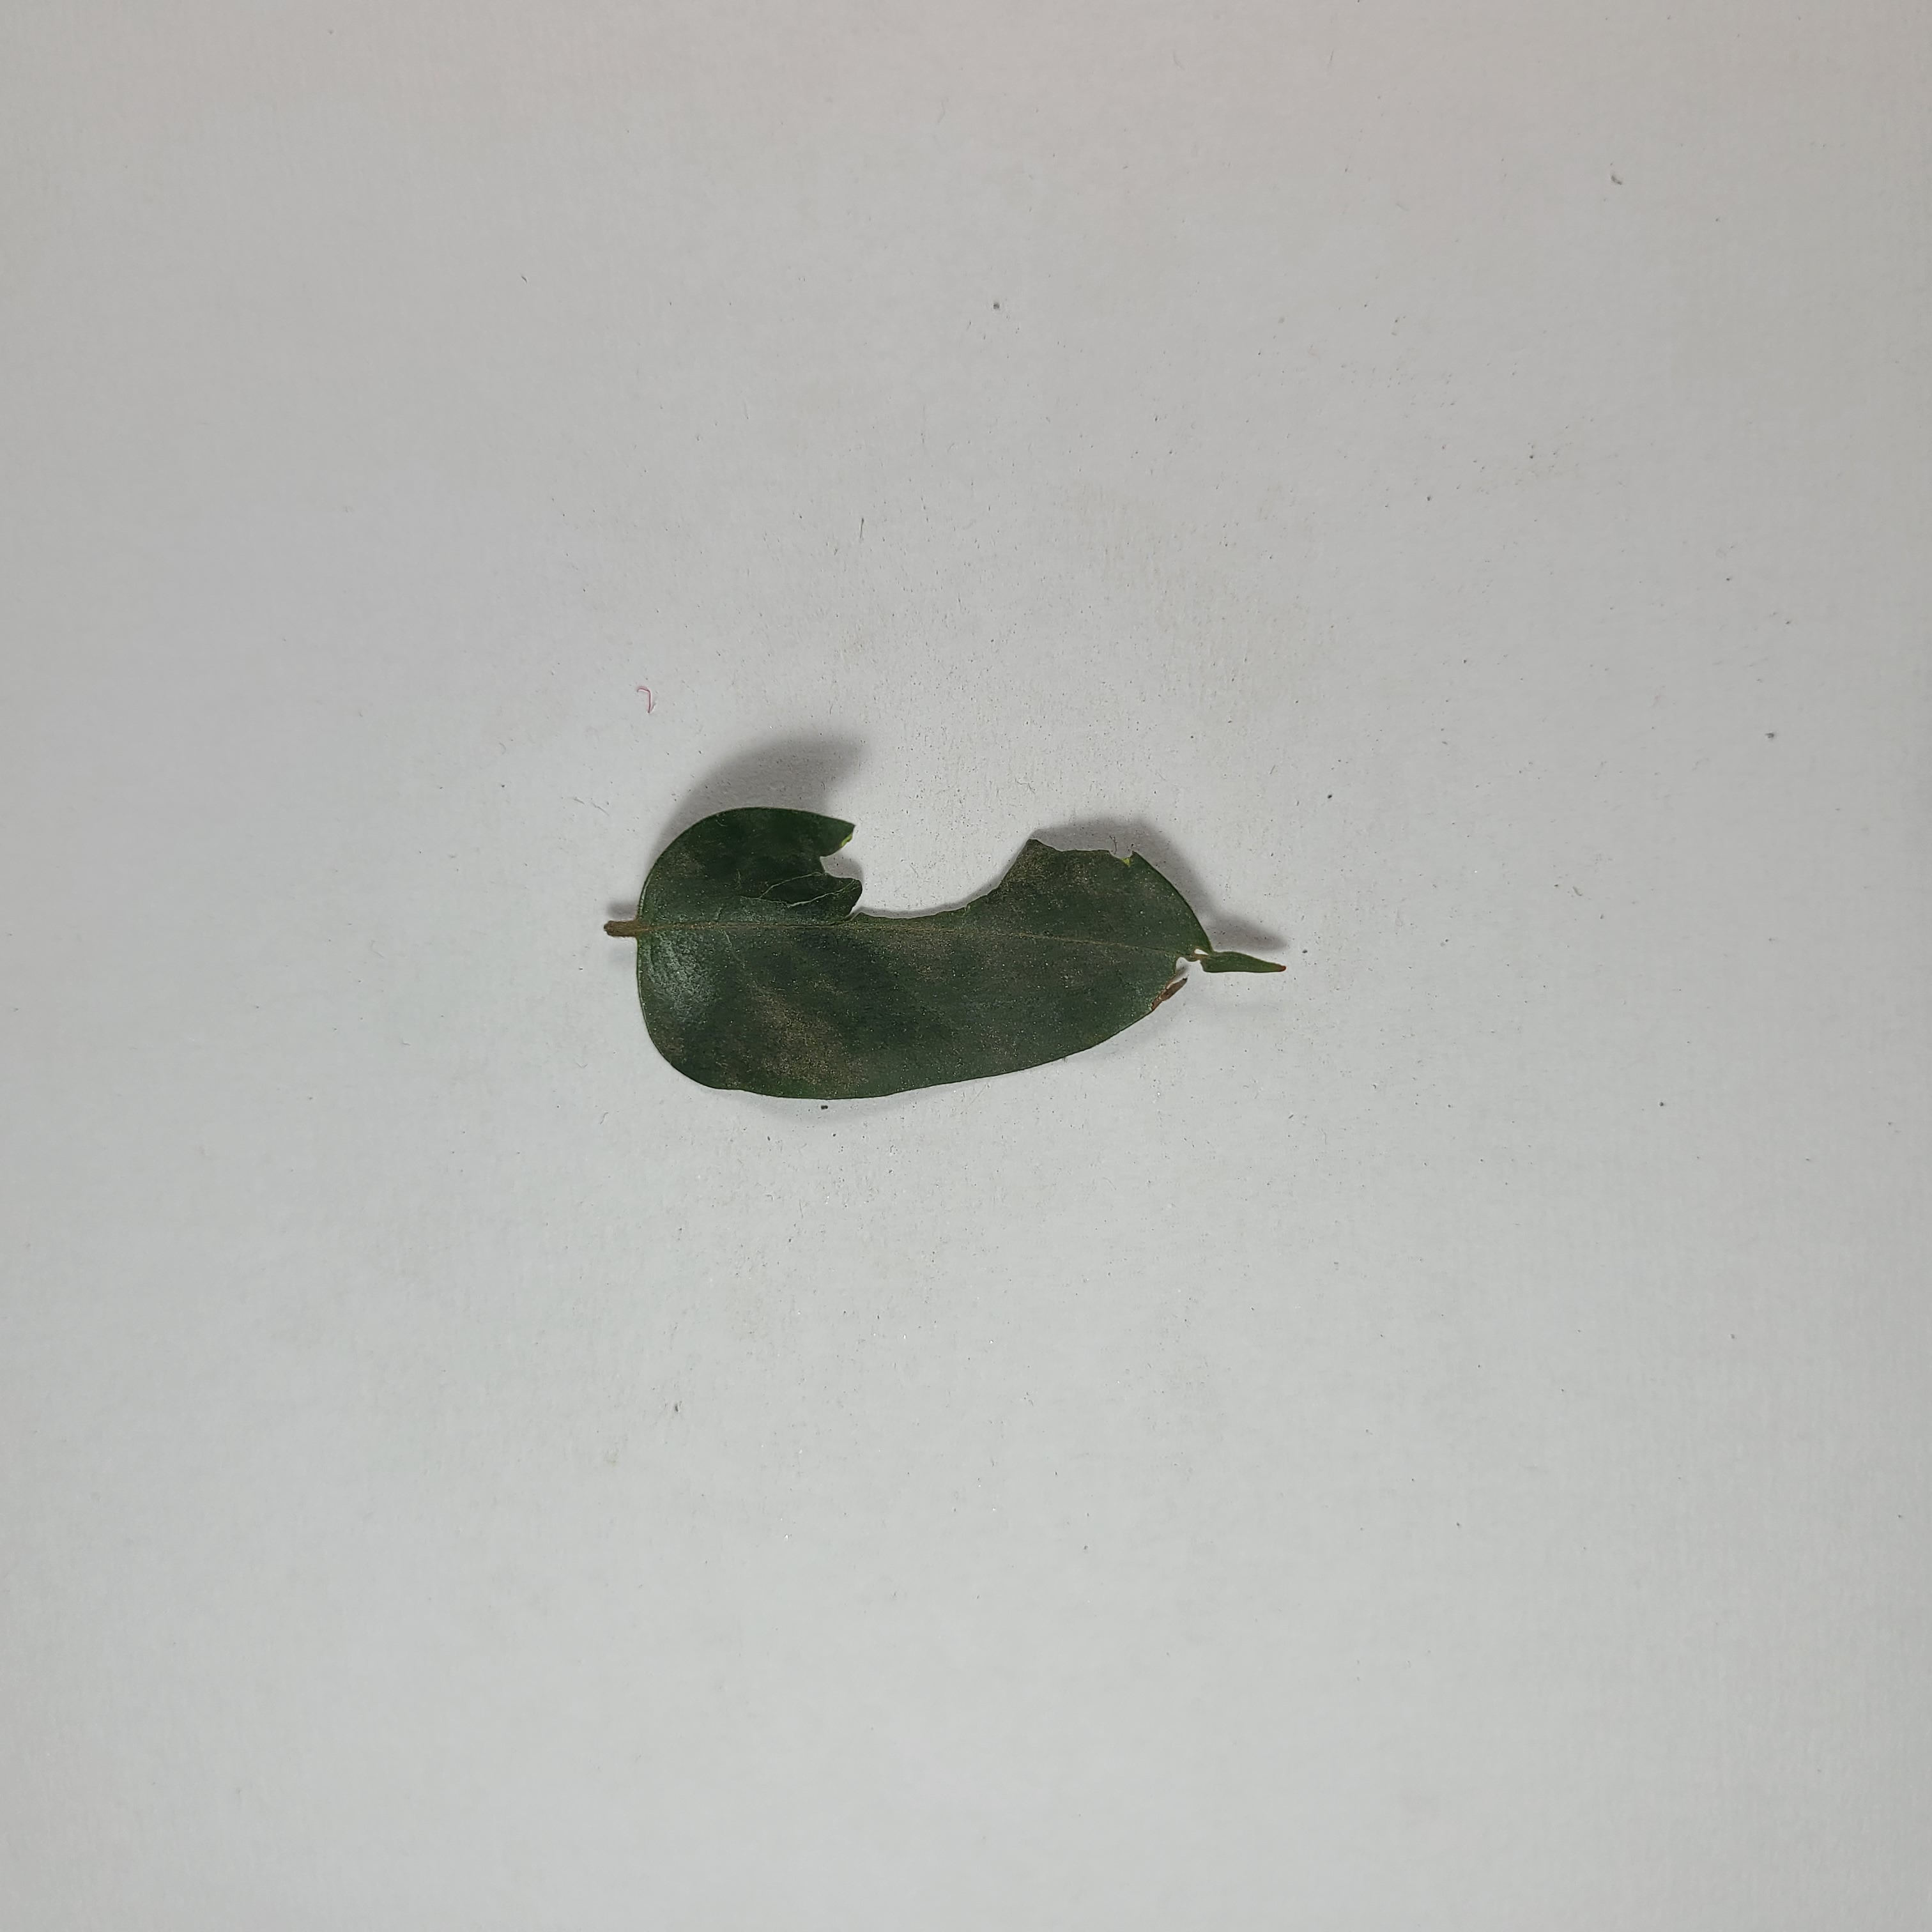
Label: Insect Hole leaves